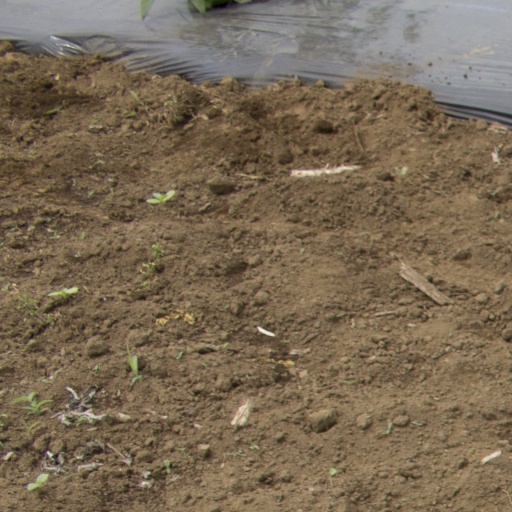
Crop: Jerusalem artichoke